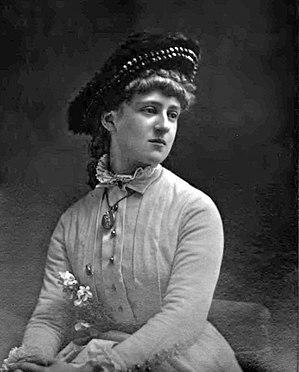
Elizabeth Hawkins-Whitshed, née le 26 juin 1860 à Dublin et morte le 27 juillet 1934, est une écrivaine, photographe et alpiniste britannique.